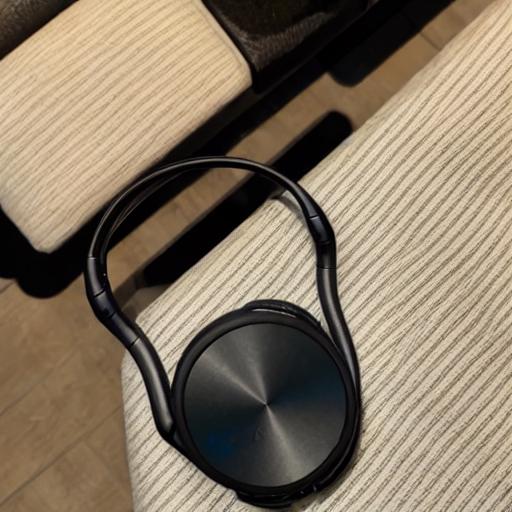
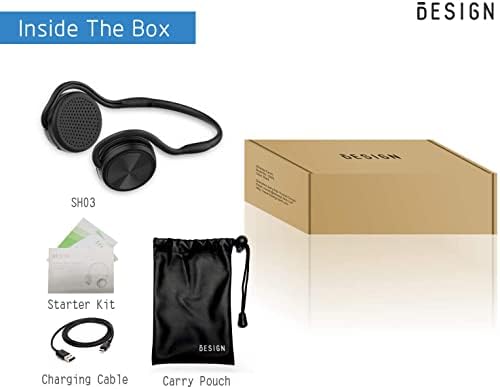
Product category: headphones
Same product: no